Strabismus

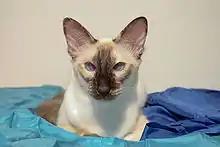
A Balinese cat exhibiting esotropia

Strabismus is usually treated with a combination of eyeglasses, vision therapy, and surgery, depending on the underlying reason for the misalignment. As with other binocular vision disorders, the primary goal is comfortable, single, clear, normal binocular vision at all distances and directions of gaze.